Dalit Sujag Tehreek

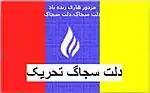
Dalit Sujag Tehreek flag

The Dalit Sujag Tehreek (DST) is a movement and organisation representing the scheduled caste Hindu communities in Pakistan. Its core committee consists of 21 people from different scheduled caste Hindu communities such as Kolhi, Bheel, Meghwar, Oad, Bhagri.